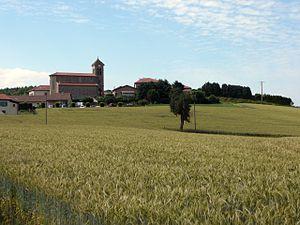
La Chapelle sur Coise
La Chapelle-sur-Coise est une commune française, située dans le département du Rhône en région Auvergne-Rhône-Alpes.
Les monts du Lyonnais sont une région de basse montagne appartenant aux contreforts du Massif central et situés dans les départements du Rhône et de la Loire ainsi qu'à l'ouest de la plaine de Lyon. Il s'agit d'une des rares régions où le parler francoprovençal est encore pratiqué.